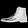
Label: Ankle boot